Strichen

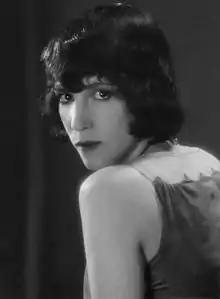

Twice Provost of Aberdeen, William Cruden (1726–1807), was born and raised in Strichen.